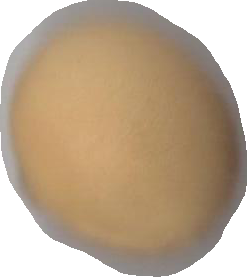
Variety: Grobogan